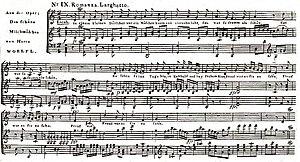
Romanza extraite de l'opéra du compositeur Joseph Woelfl ""Das Schöne Milchmädchen"""
Joseph Woelfl est un compositeur et pianiste virtuose autrichien, né à Salzbourg le vendredi 24 décembre 1773 et mort à Londres le jeudi 21 mai 1812.